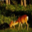
Label: deer